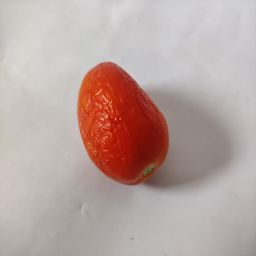
Crop: Tomato
Quality: Old